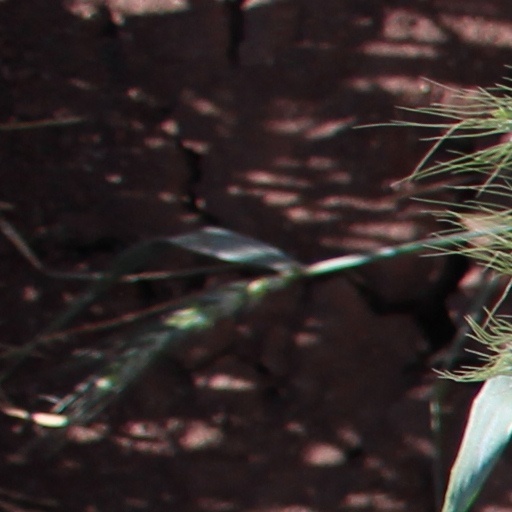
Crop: wheat